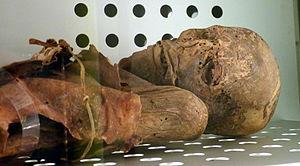
San Andrés est un village de Santa Cruz de Tenerife, situé au sud du massif de Anaga, nord-est de l'île de Tenerife. Il a une population de 3 050 habitants.